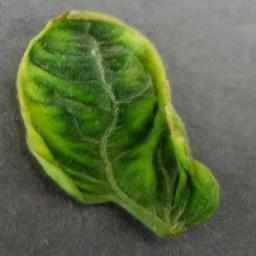
Label: Tomato___Tomato_Yellow_Leaf_Curl_Virus